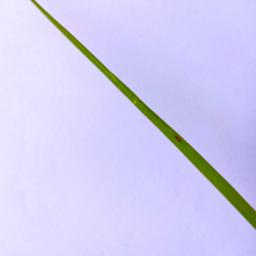
Label: Rice___Brown_Spot